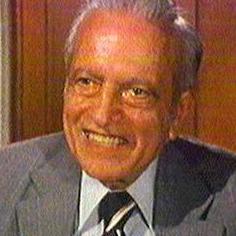
Age: 72